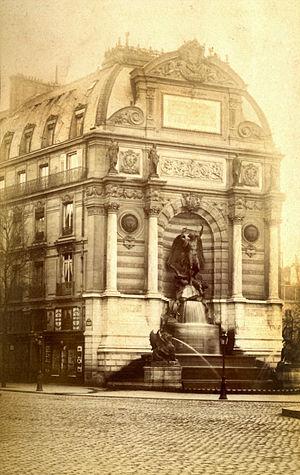
La fontaine Saint-Michel est une fontaine conçue par Gabriel Davioud et inaugurée en 1860 dans le 6ᵉ arrondissement de Paris sur la place Saint-Michel, au croisement du boulevard Saint-Michel et de la rue Danton.